WMVP

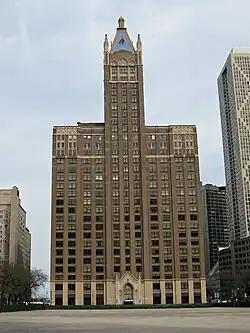
American Furniture Mart: Home to WCFL from 1931–1964.

WCFL was also involved in early experimental television broadcasts, and operated a shortwave repeater station, W9XAA, in the 1930s. This was the first television station in Chicago. On June 19, 1928, Ulises Armand Sanabria, a local television pioneer, made the first Chicago television broadcast using the WCFL Navy Pier transmitter to send the video portion of the signal and Chicago radio station WIBO for the audio portion. Those with receivers were able to see a head and shoulders view of Edward Nockels, the Federation secretary and driving force behind WCFL. It's also possible the broadcast was simulcast by the WCFL shortwave station, W9XAA. Accounts of later broadcasts at WMAQ specify their shortwave station was used for this purpose. As the Federation tried to revive their "WCFL Park" real estate project near the Downers Grove transmitter, the decision was made to abandon W9XAA in 1937, preferring to concentrate on gaining more transmitter power for WCFL. New Federal Communications Commission rules insisted that shortwave stations have a minimum of 5,000 watts of power; the cost to WCFL to upgrade to this level would have been around $10,000. In the 1941 NARBA reallocation, WCFL moved to 1000 kHz. The same year, it was granted a Class 1-B clear channel license, and increased its power to 10,000 watts. In 1948, its power was increased to 50,000 watts.